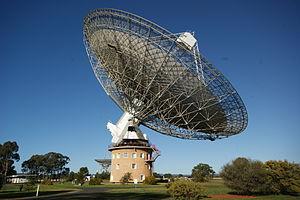
Un blitzar est un objet céleste hypothétique composé d'une étoile à neutrons ayant une masse suffisante pour former un trou noir, mais possédant une rotation suffisante pour empêcher l'effondrement gravitationnel menant à ce dernier.